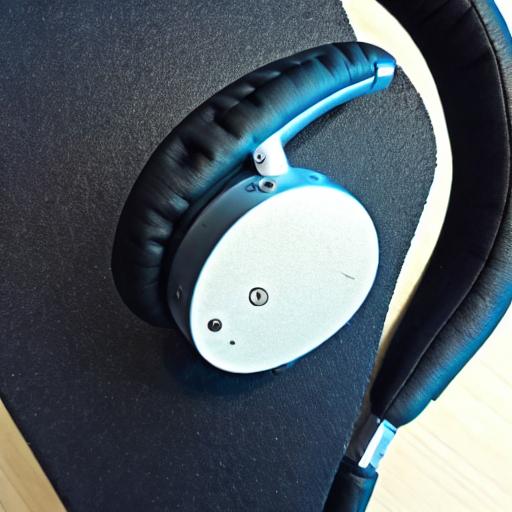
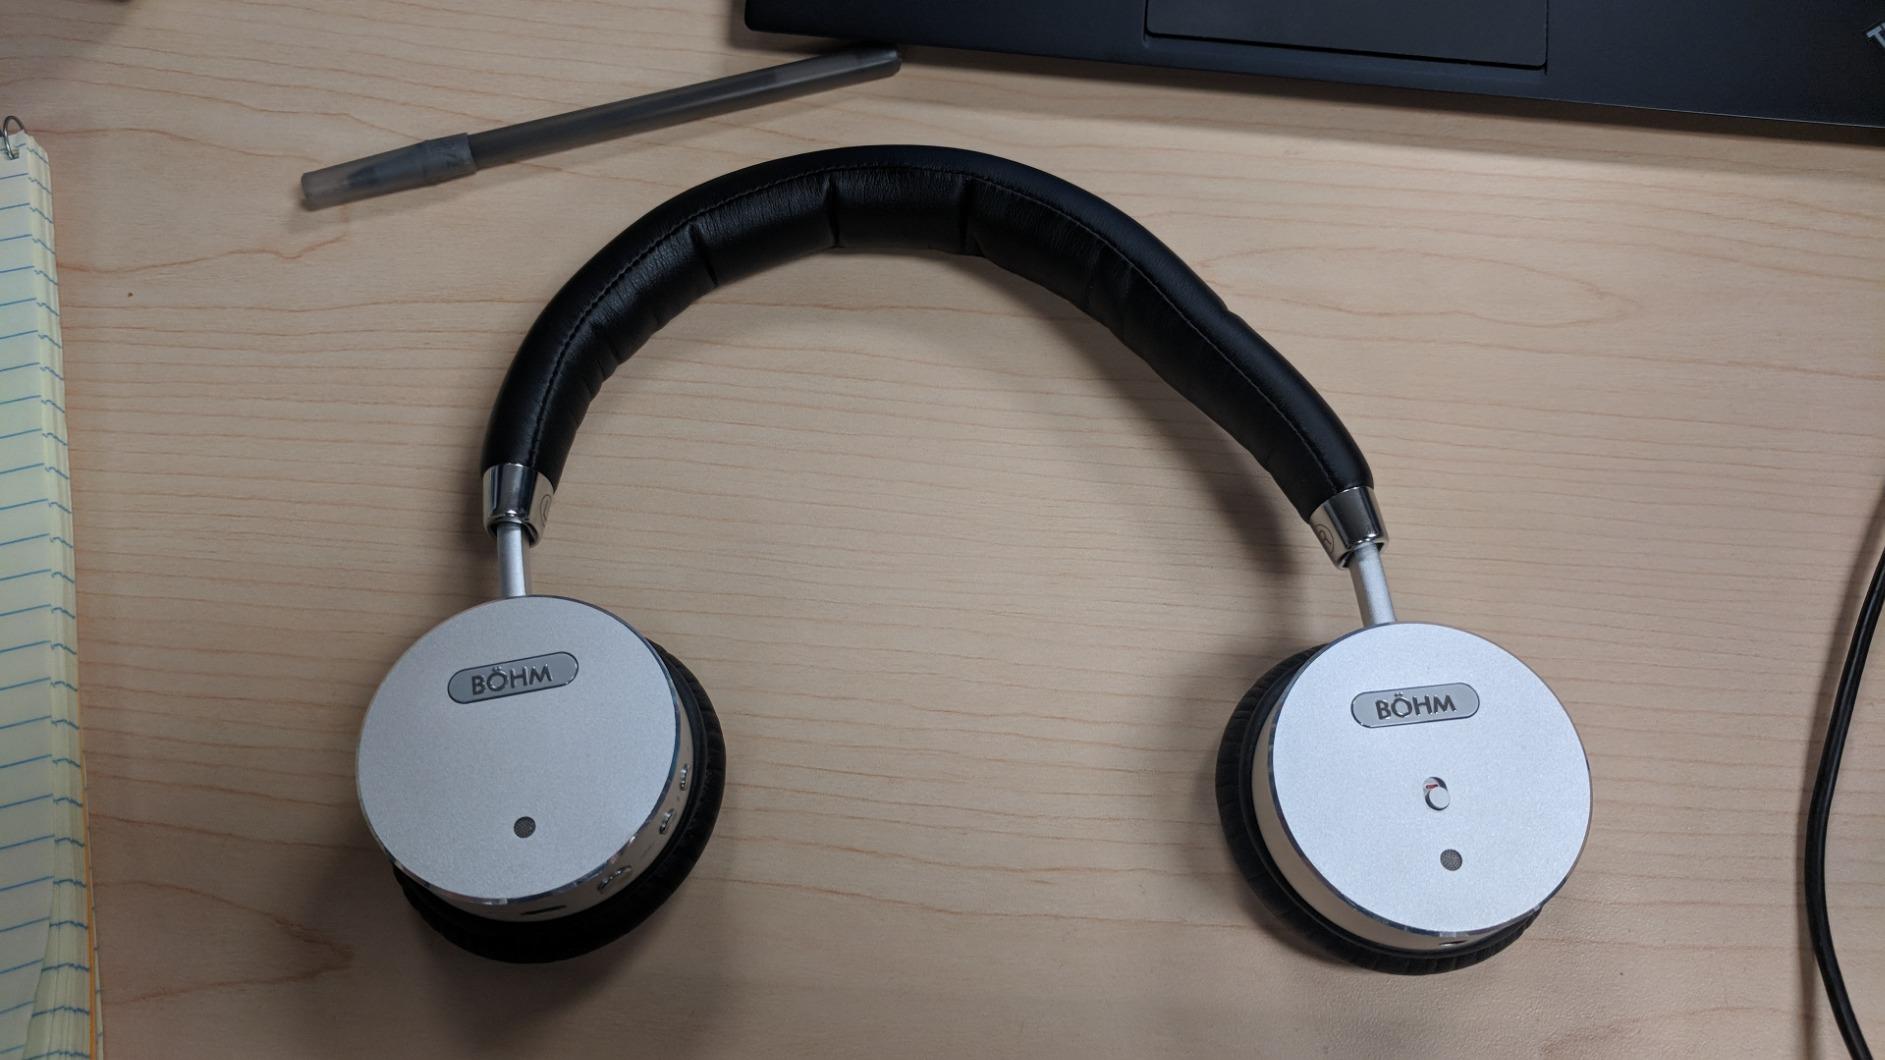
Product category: headphones
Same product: no